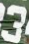
Number: 3